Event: Typhoon Ruby
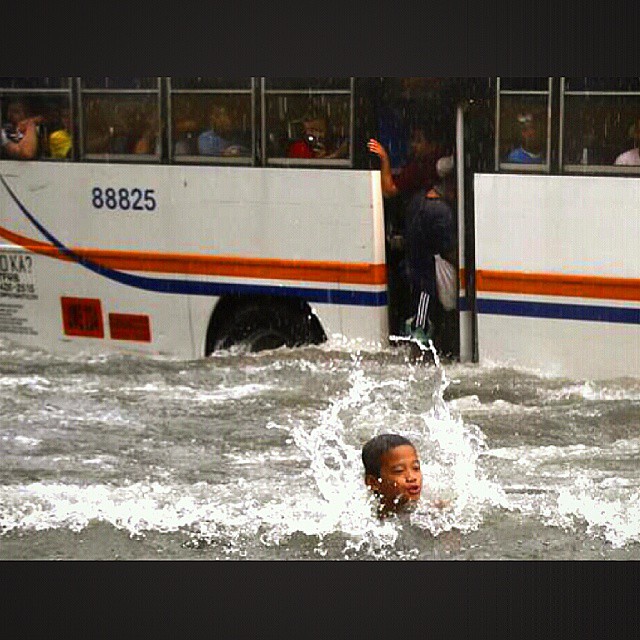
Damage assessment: damage